French cruiser Amiral Aube

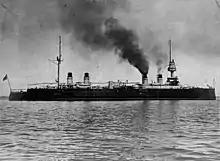
Profile view of "Amiral Aube"

"Amiral Aube", named after Amiral Théophile Aube, was authorized in the 1898 Naval Program and was ordered from Chantiers de Penhoët on 9 August 1899. The ship was laid down in February 1901 at their Saint-Nazaire shipyard, launched on 9 May 1902, and completed on 1 April 1904. The cost of her construction was 24,336,000 francs. On commissioning, most of her crew came from the protected cruiser , which was paid off into the reserve. The ship was initially assigned to the 1st Cruiser Division of the Northern Squadron. Together with her sisters and , "Amiral Aube" escorted the remains of John Paul Jones from France to Annapolis, Maryland, in April 1906 and then went on to visit New York City. and was assigned to the 2nd Cruiser Division by January 1907. "Amiral Aube" rejoined the 1st Cruiser Division by October and participated in the Quebec Tercentenary in Canada the following July.